Konrad Zuse

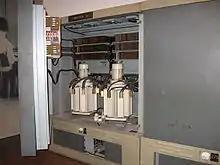
Magnetic drum storage inside a Z31 (which was first displayed in 1963)

The Konrad Zuse Medal of the Gesellschaft für Informatik, and the Konrad Zuse Medal of the Zentralverband des Deutschen Baugewerbes (Central Association of German Construction), are both named after Zuse.